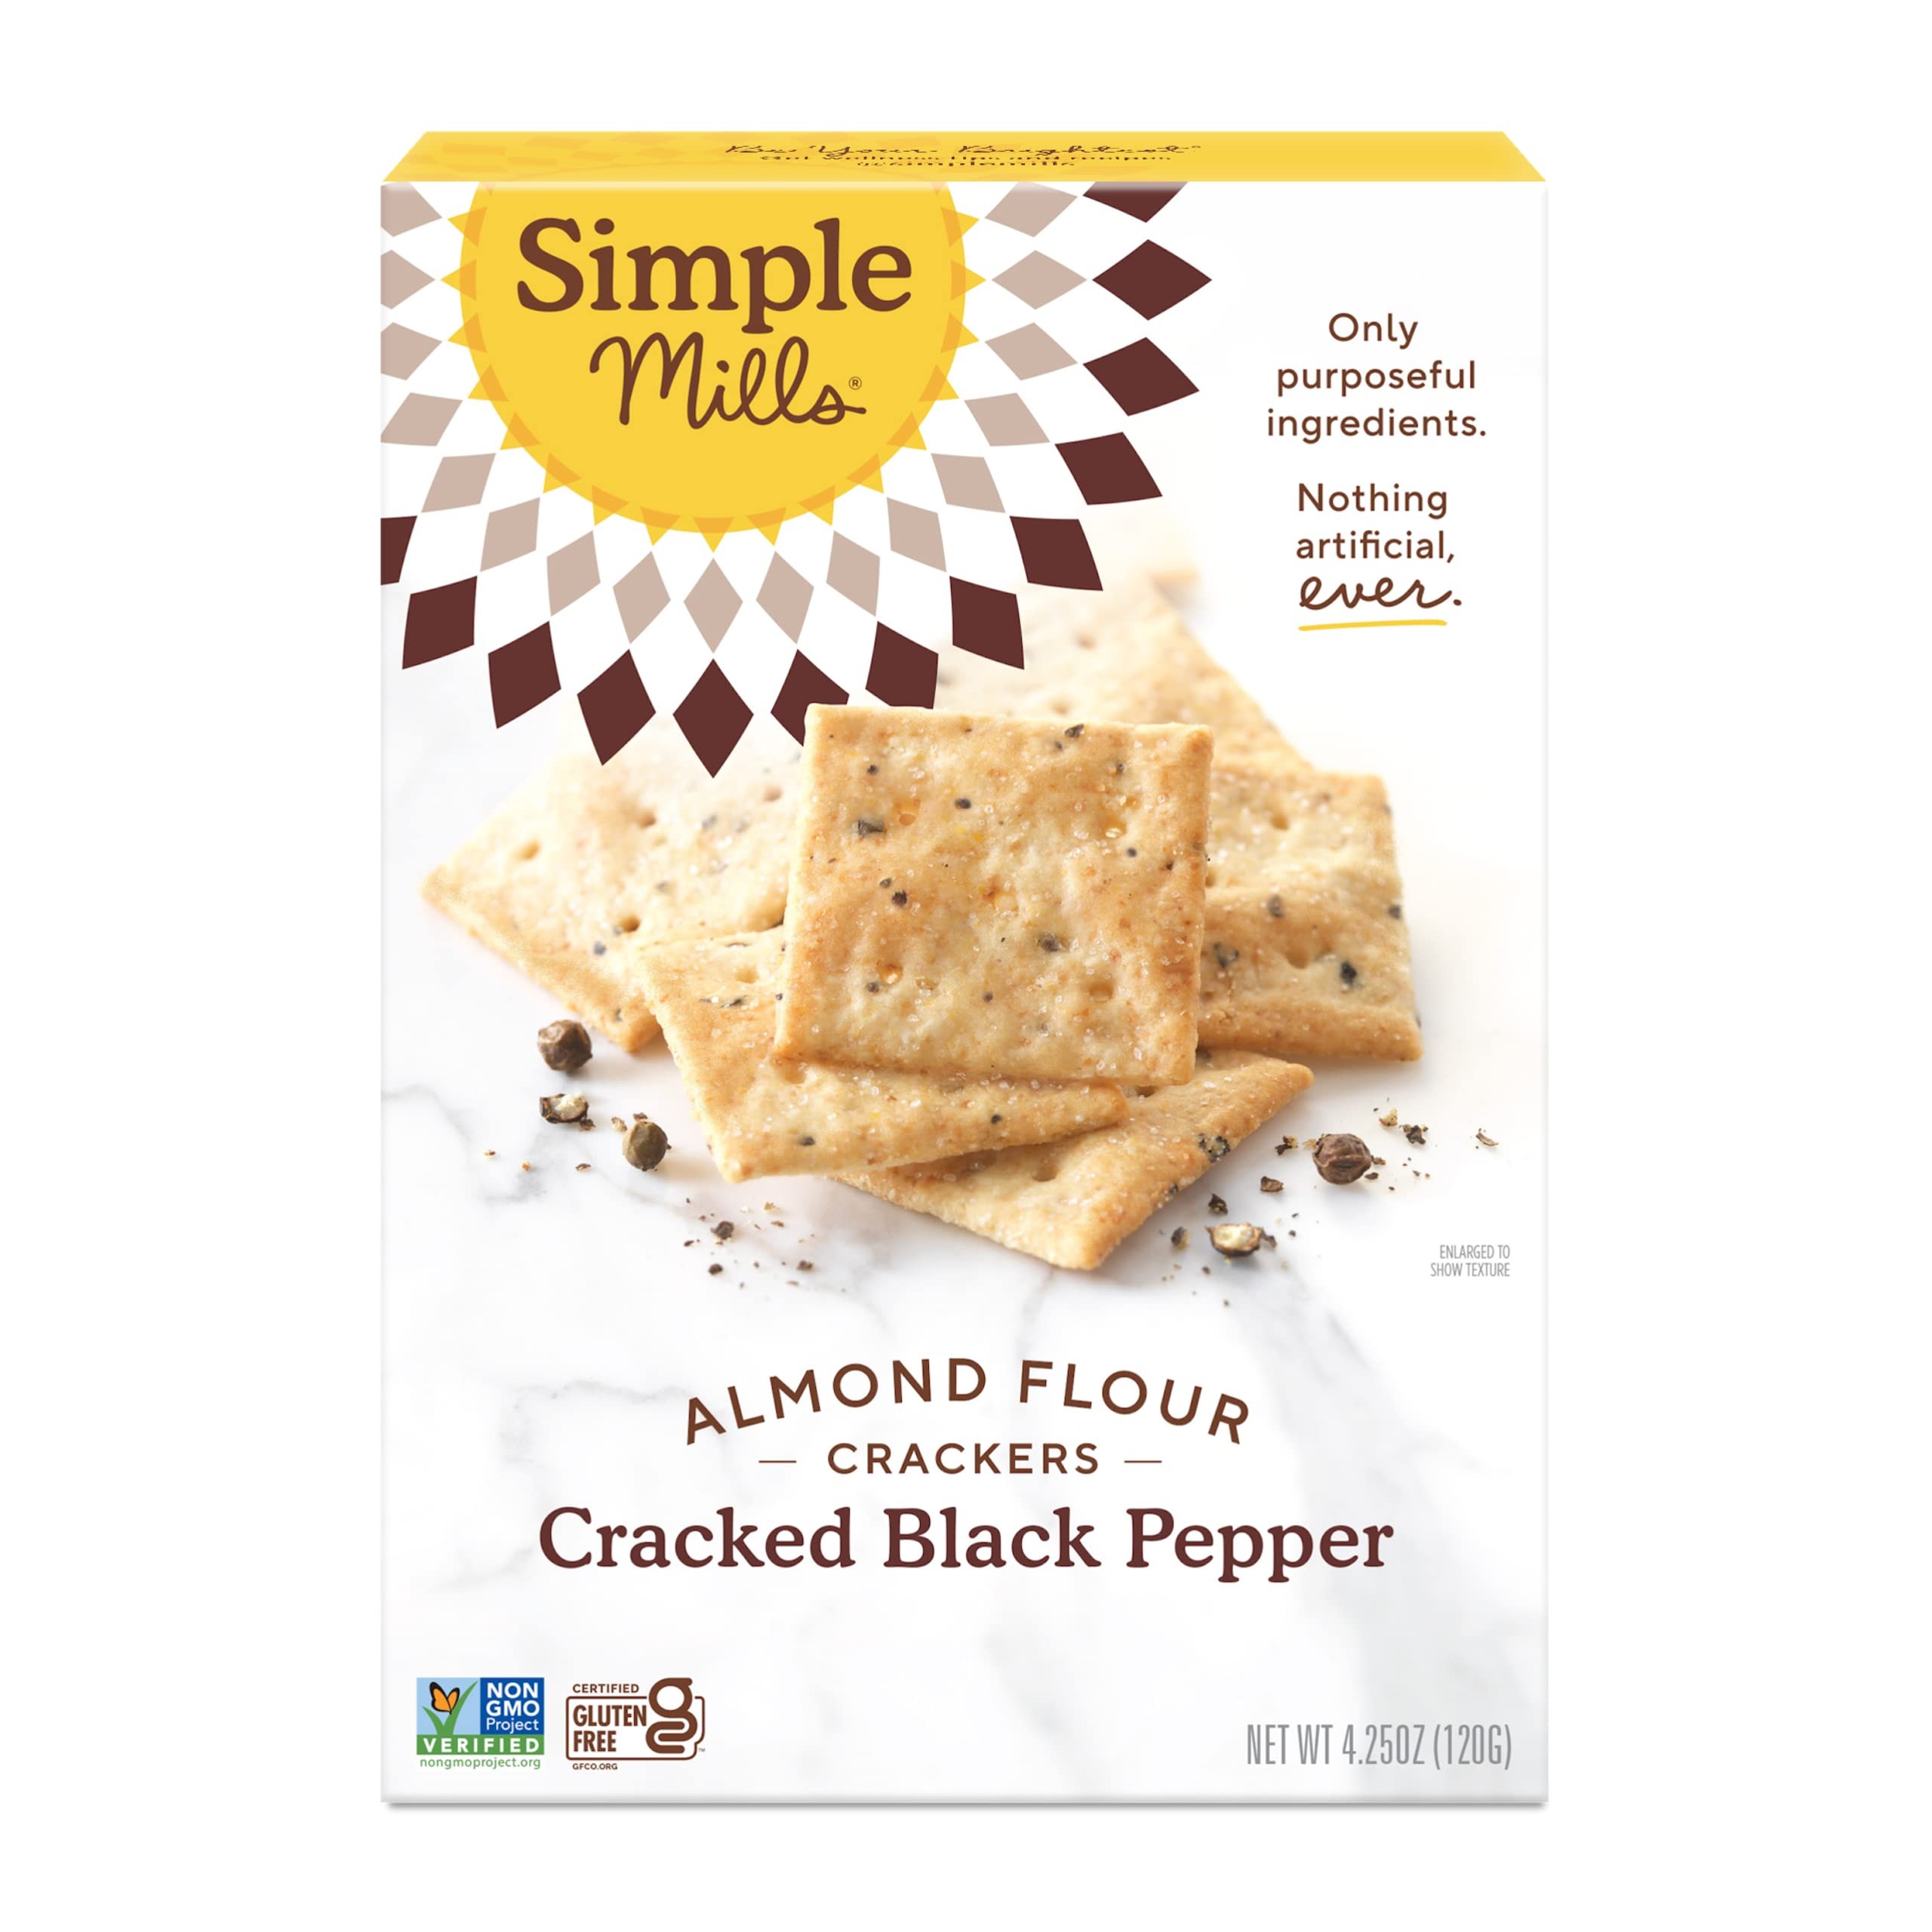
Item Name: Simple Mills Almond Flour Crackers, Black Cracked Pepper, Gluten Free, Flax Seed, Sunflower Seeds, Corn Free, Good for Snacks, Made with whole foods, (Packaging May Vary)
Bullet Point 1: Receive 1 box of Simple Mills Black Cracked Pepper Almond Flour Crackers. Add a little heat to your snacks, or swap in for some of your go-to recipes to level up in the kitchen.
Bullet Point 2: Take a look at our nutritious cracker ingredients. Nutrient dense, purposeful ingredient list for these delicious snacks from Simple Mills.
Bullet Point 3: See our reviews on your iPhone, iPad, Android, or laptop by scrolling down to see how other consumers rate our delicous taste!
Bullet Point 4: Nothing artificial, ever. Shelf stable snack that is perfect for stocking up the pantry and great way to gain energy and boost productivity
Bullet Point 5: Made With Simple Ingredients, Certified Gluten free, Non-GMO, Grain Free, Corn Free, Paleo Friendly, Plant Based
Value: 4.25
Unit: Ounce

Price: 5.09